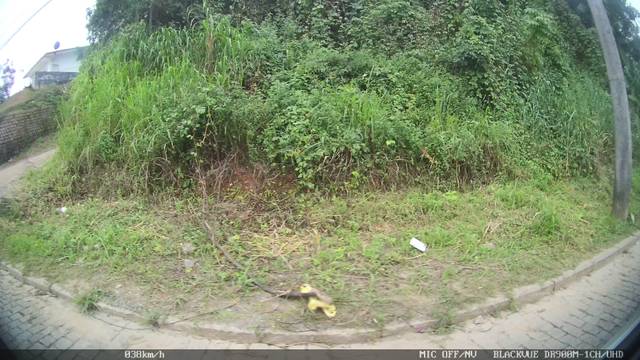
Region: Brazil
Coordinates: -26.341, -48.857